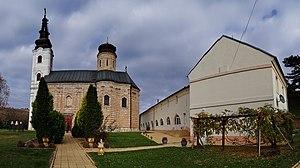
Le monastère de Šišatovac est un monastère orthodoxe serbe situé dans la région de Syrmie, en Voïvodine. Il est situé près du village de Šišatovac, sur le territoire de la Ville de Sremska Mitrovica. Il fait partie des 16 monastères de la Fruška gora. Le monastère dépend de l'éparchie de Syrmie et figure sur la liste des monuments culturels d'importance exceptionnelle de la République de Serbie.